Le Manège d'Andrea

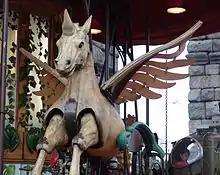
One of the horses on Le Manège d'Andrea

Le Manège d'Andrea (Andrea's Merry-go-round) is a carousel that was built by "La Machine" in Toulouse, France, in 1999 under the artistic and technical direction of François Delarozière. The ride was made with materials such as wood, leather, glass, iron, feathers, steel, tin and copper, together with several pieces from junk (motorbikes, electric fans, etc.). Every figure or seat has several mechanisms that can be activated by the children riding them, including a steering wheel on the "Petit Poisson" that turns the head and tail of the fish, a lever on the seahorse that nods its head, and a crank on a steam engine that releases "steam." The carousel is portable and travels frequently around France and neighboring countries, but is often operated in Nantes with the Machines of the Isle of Nantes, also developed by La Machine.